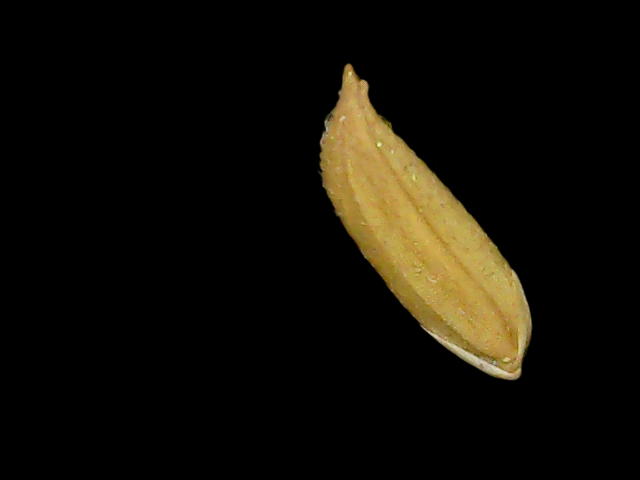
Rice variety: Binadhan12